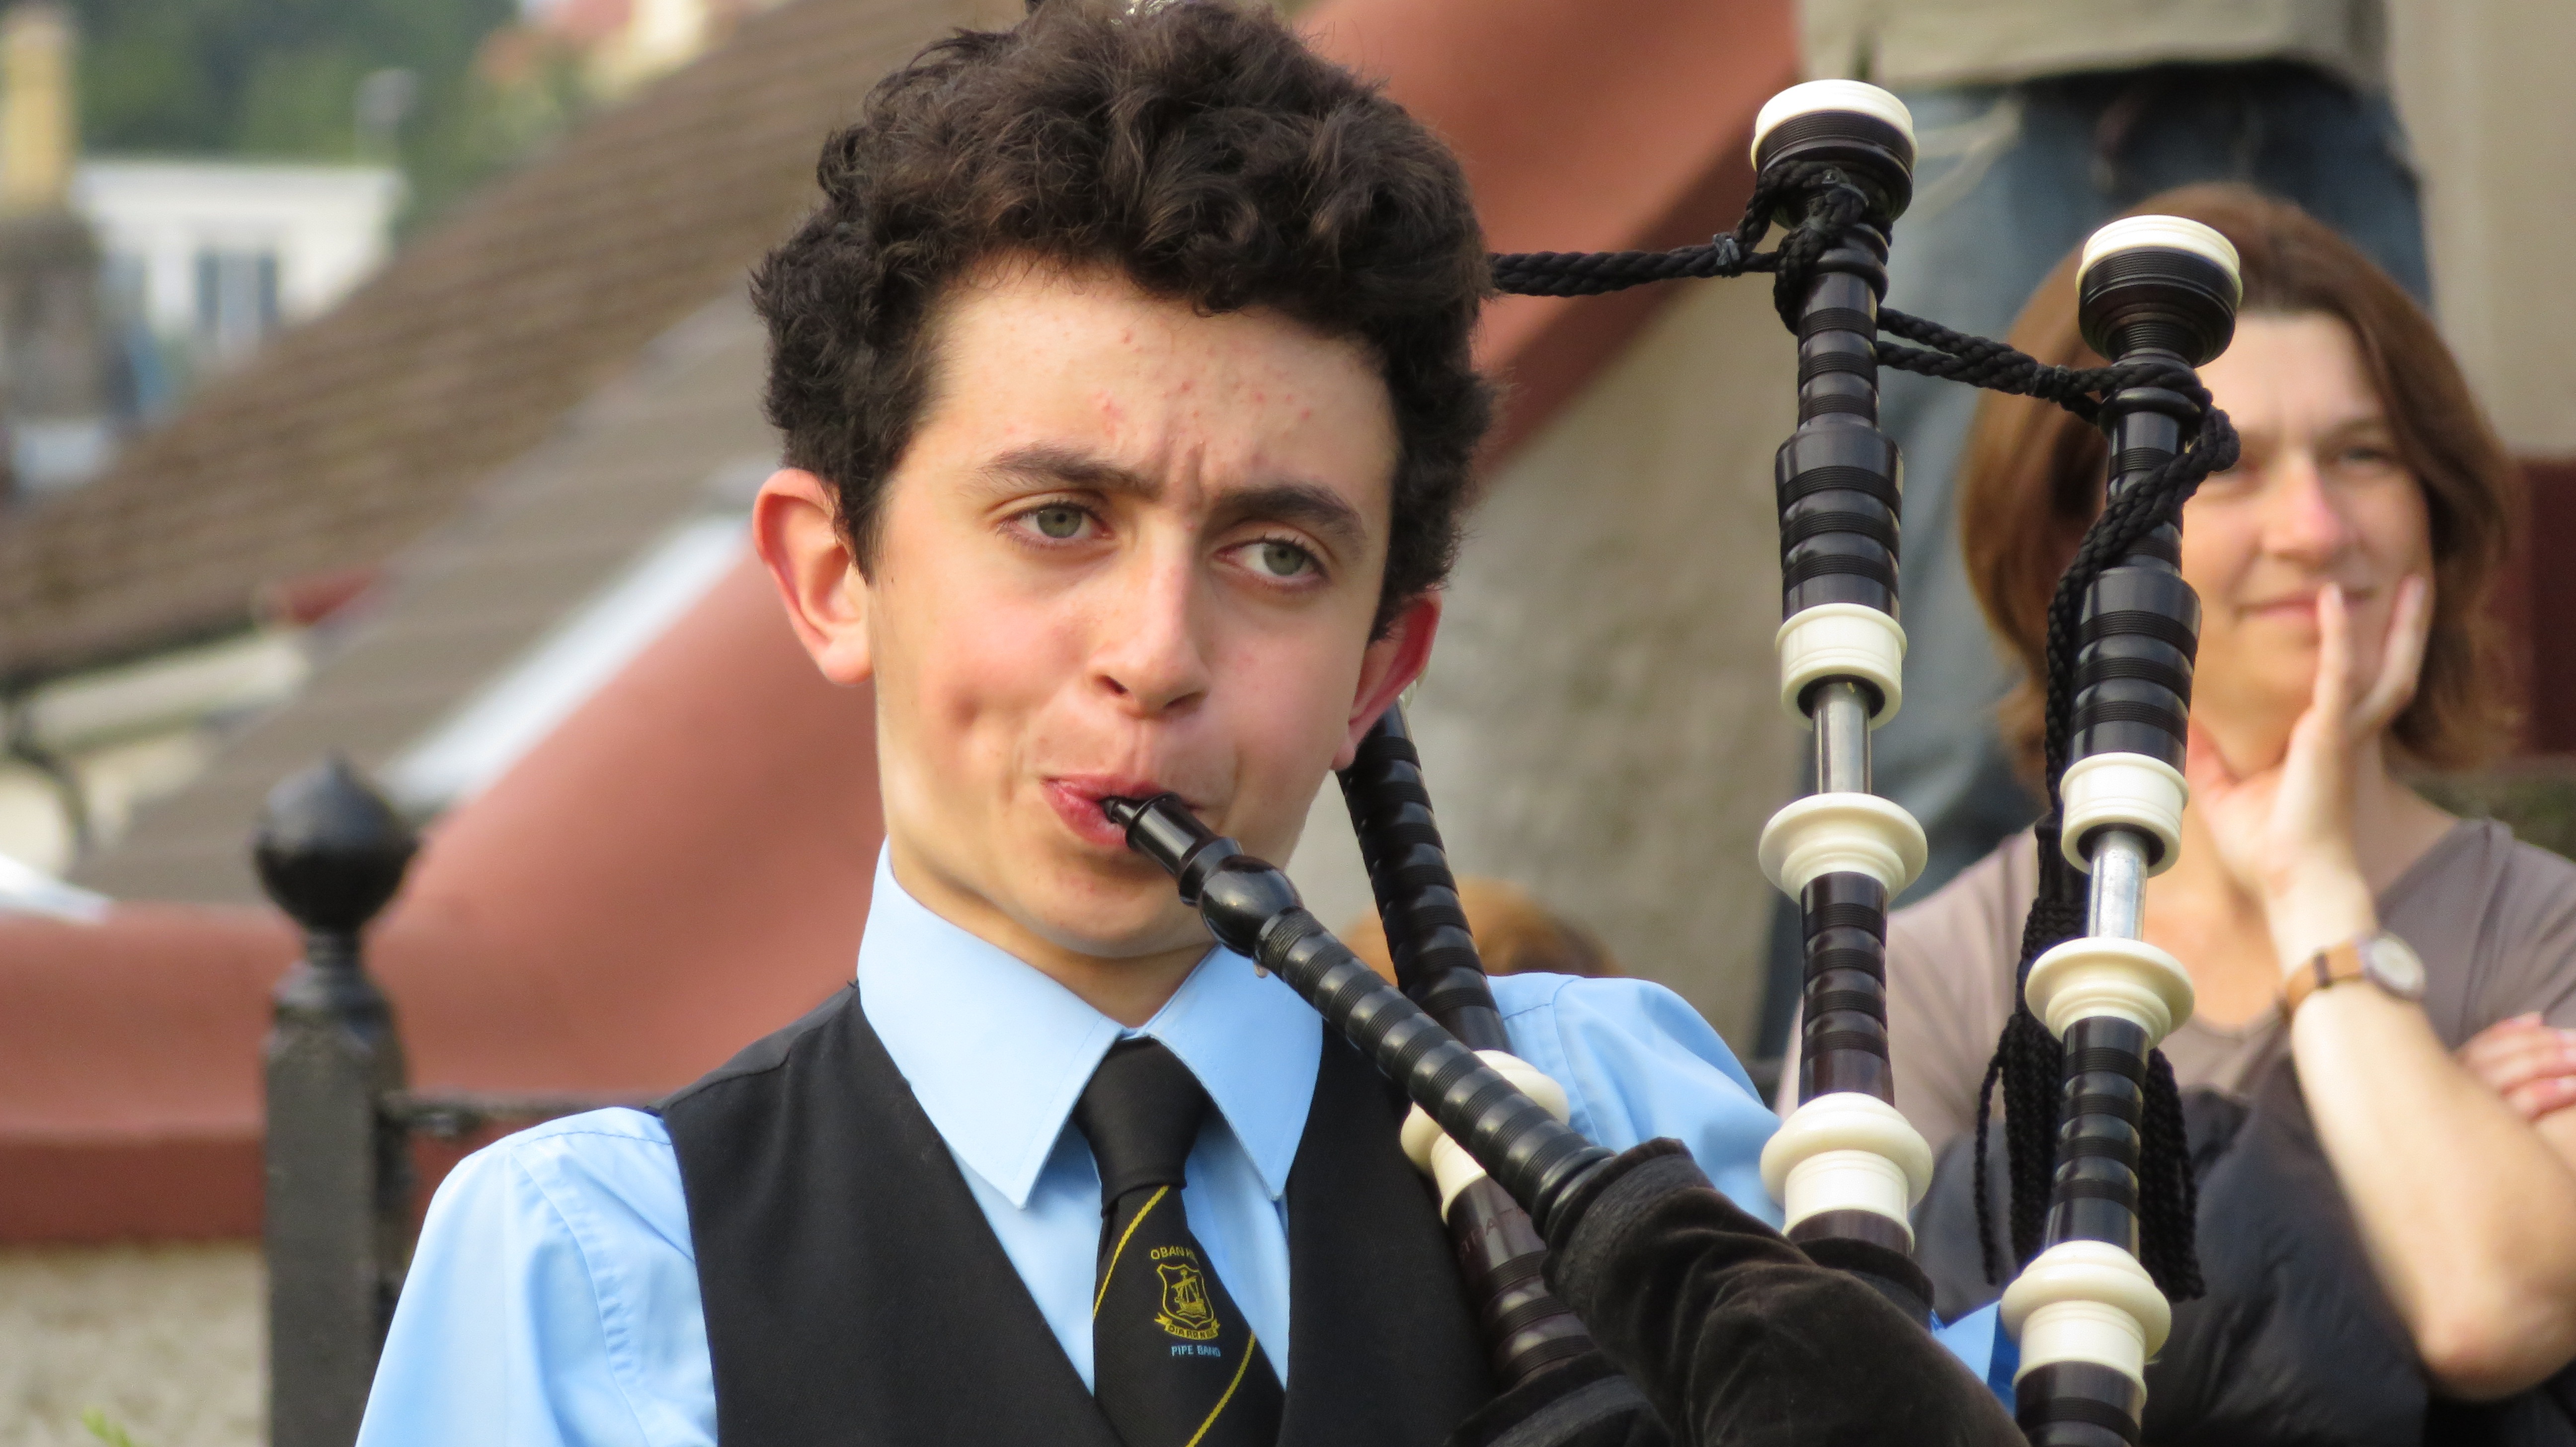
music, musician, singing, scotland, bagpipes, young people